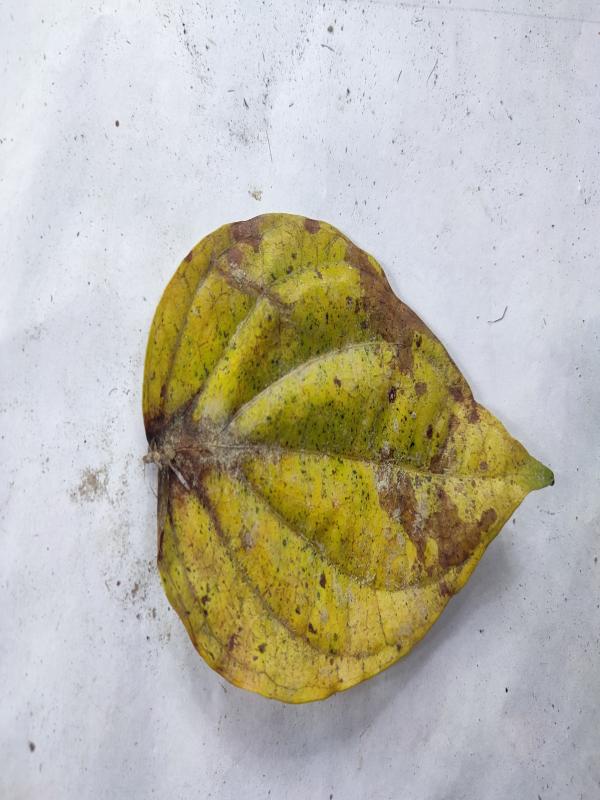
Label: Dried_Leaf